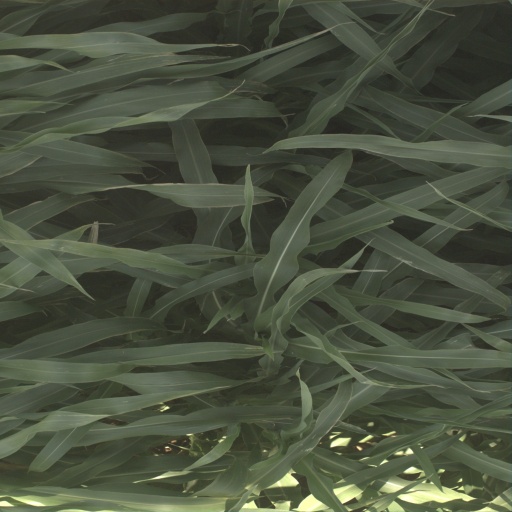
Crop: sorghum